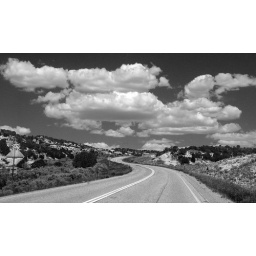
The winding roads through the mountains in Colorado